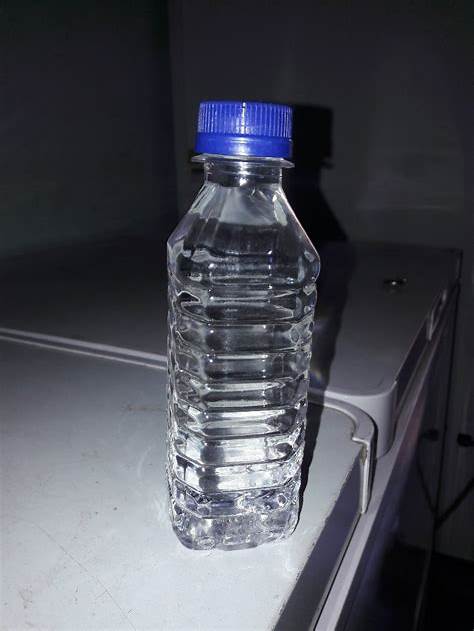
Waste category: plastic